Tako Hajo Jelgersma

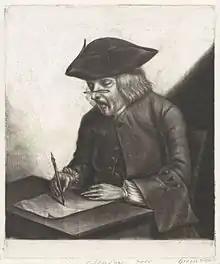
Portrait of Tako Hajo Jelgersma at work, by John Greenwood

Tako Hajo Jelgersma (October 29, 1702 in Harlingen – March 24, 1795 in Haarlem), was an 18th-century Dutch painter.